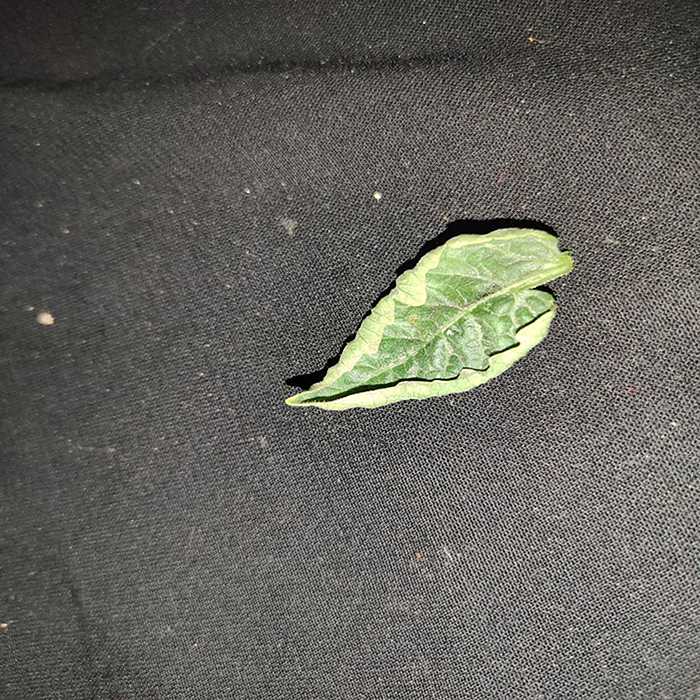
Plant: Tomato
Label: Tomato leaf curl virus